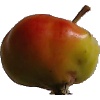
Label: Apple Red Yellow 2